Outline of Palau

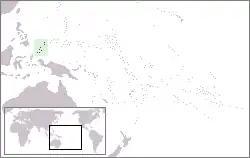
The location of Palau

The following outline is provided as an overview of and topical guide to Palau: